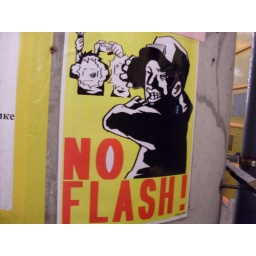
An Awesome sign at the fish market in Tokyo